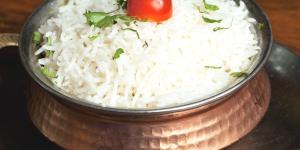
arroz basmati